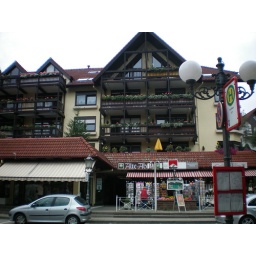
Traditional German house on main street in Bad Herrenalb